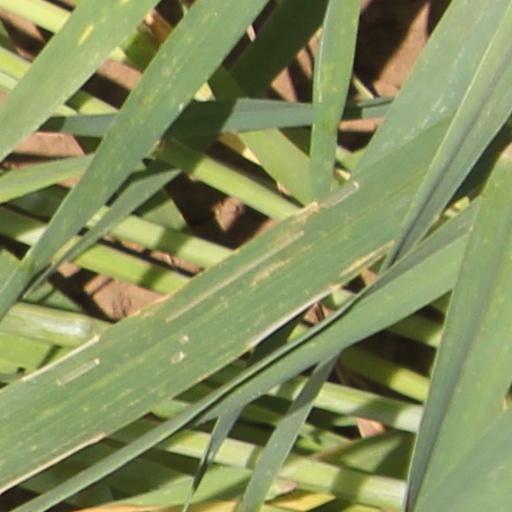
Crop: wheat